Housebreaking

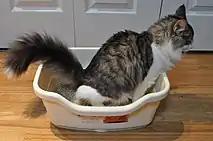
A cat prefers its litter box to be in a quiet, undisturbed area of the home

Housebreaking a kitten is different from housebreaking a puppy. A kitten's toilet area would be a litter box inside the house, rather than a particular spot outside the house. A cat's instinct is to excrete within a substrate, and then to scratch and dig to hide the excretion. Litter boxes support this natural behavior. There are several varieties of substrate for litter boxes, but according to most veterinarians, cats prefer a scent-free clumping clay substrate. Litter boxes, too, are available in different sizes and design - small, big, with walls, with a lid - and choosing a suitable one is important. Where the litter box will be located also matters: it should be in a quiet area so that the kitten would not feel agitated by the setting of its toilet area.